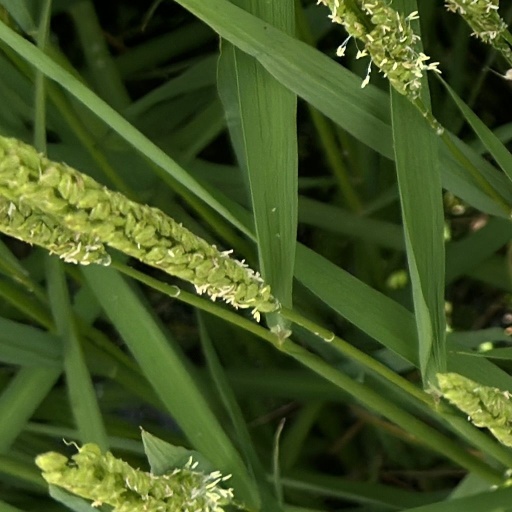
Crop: rice